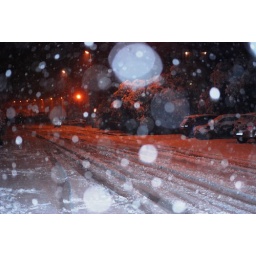
A snow in the street, it looks like white bowls